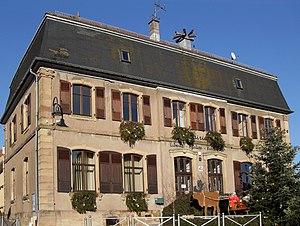
La mairie de Pérouse
Pérouse est une commune française située dans le département du Territoire de Belfort en région Bourgogne-Franche-Comté. Ses habitants sont appelés les Pérousiens.